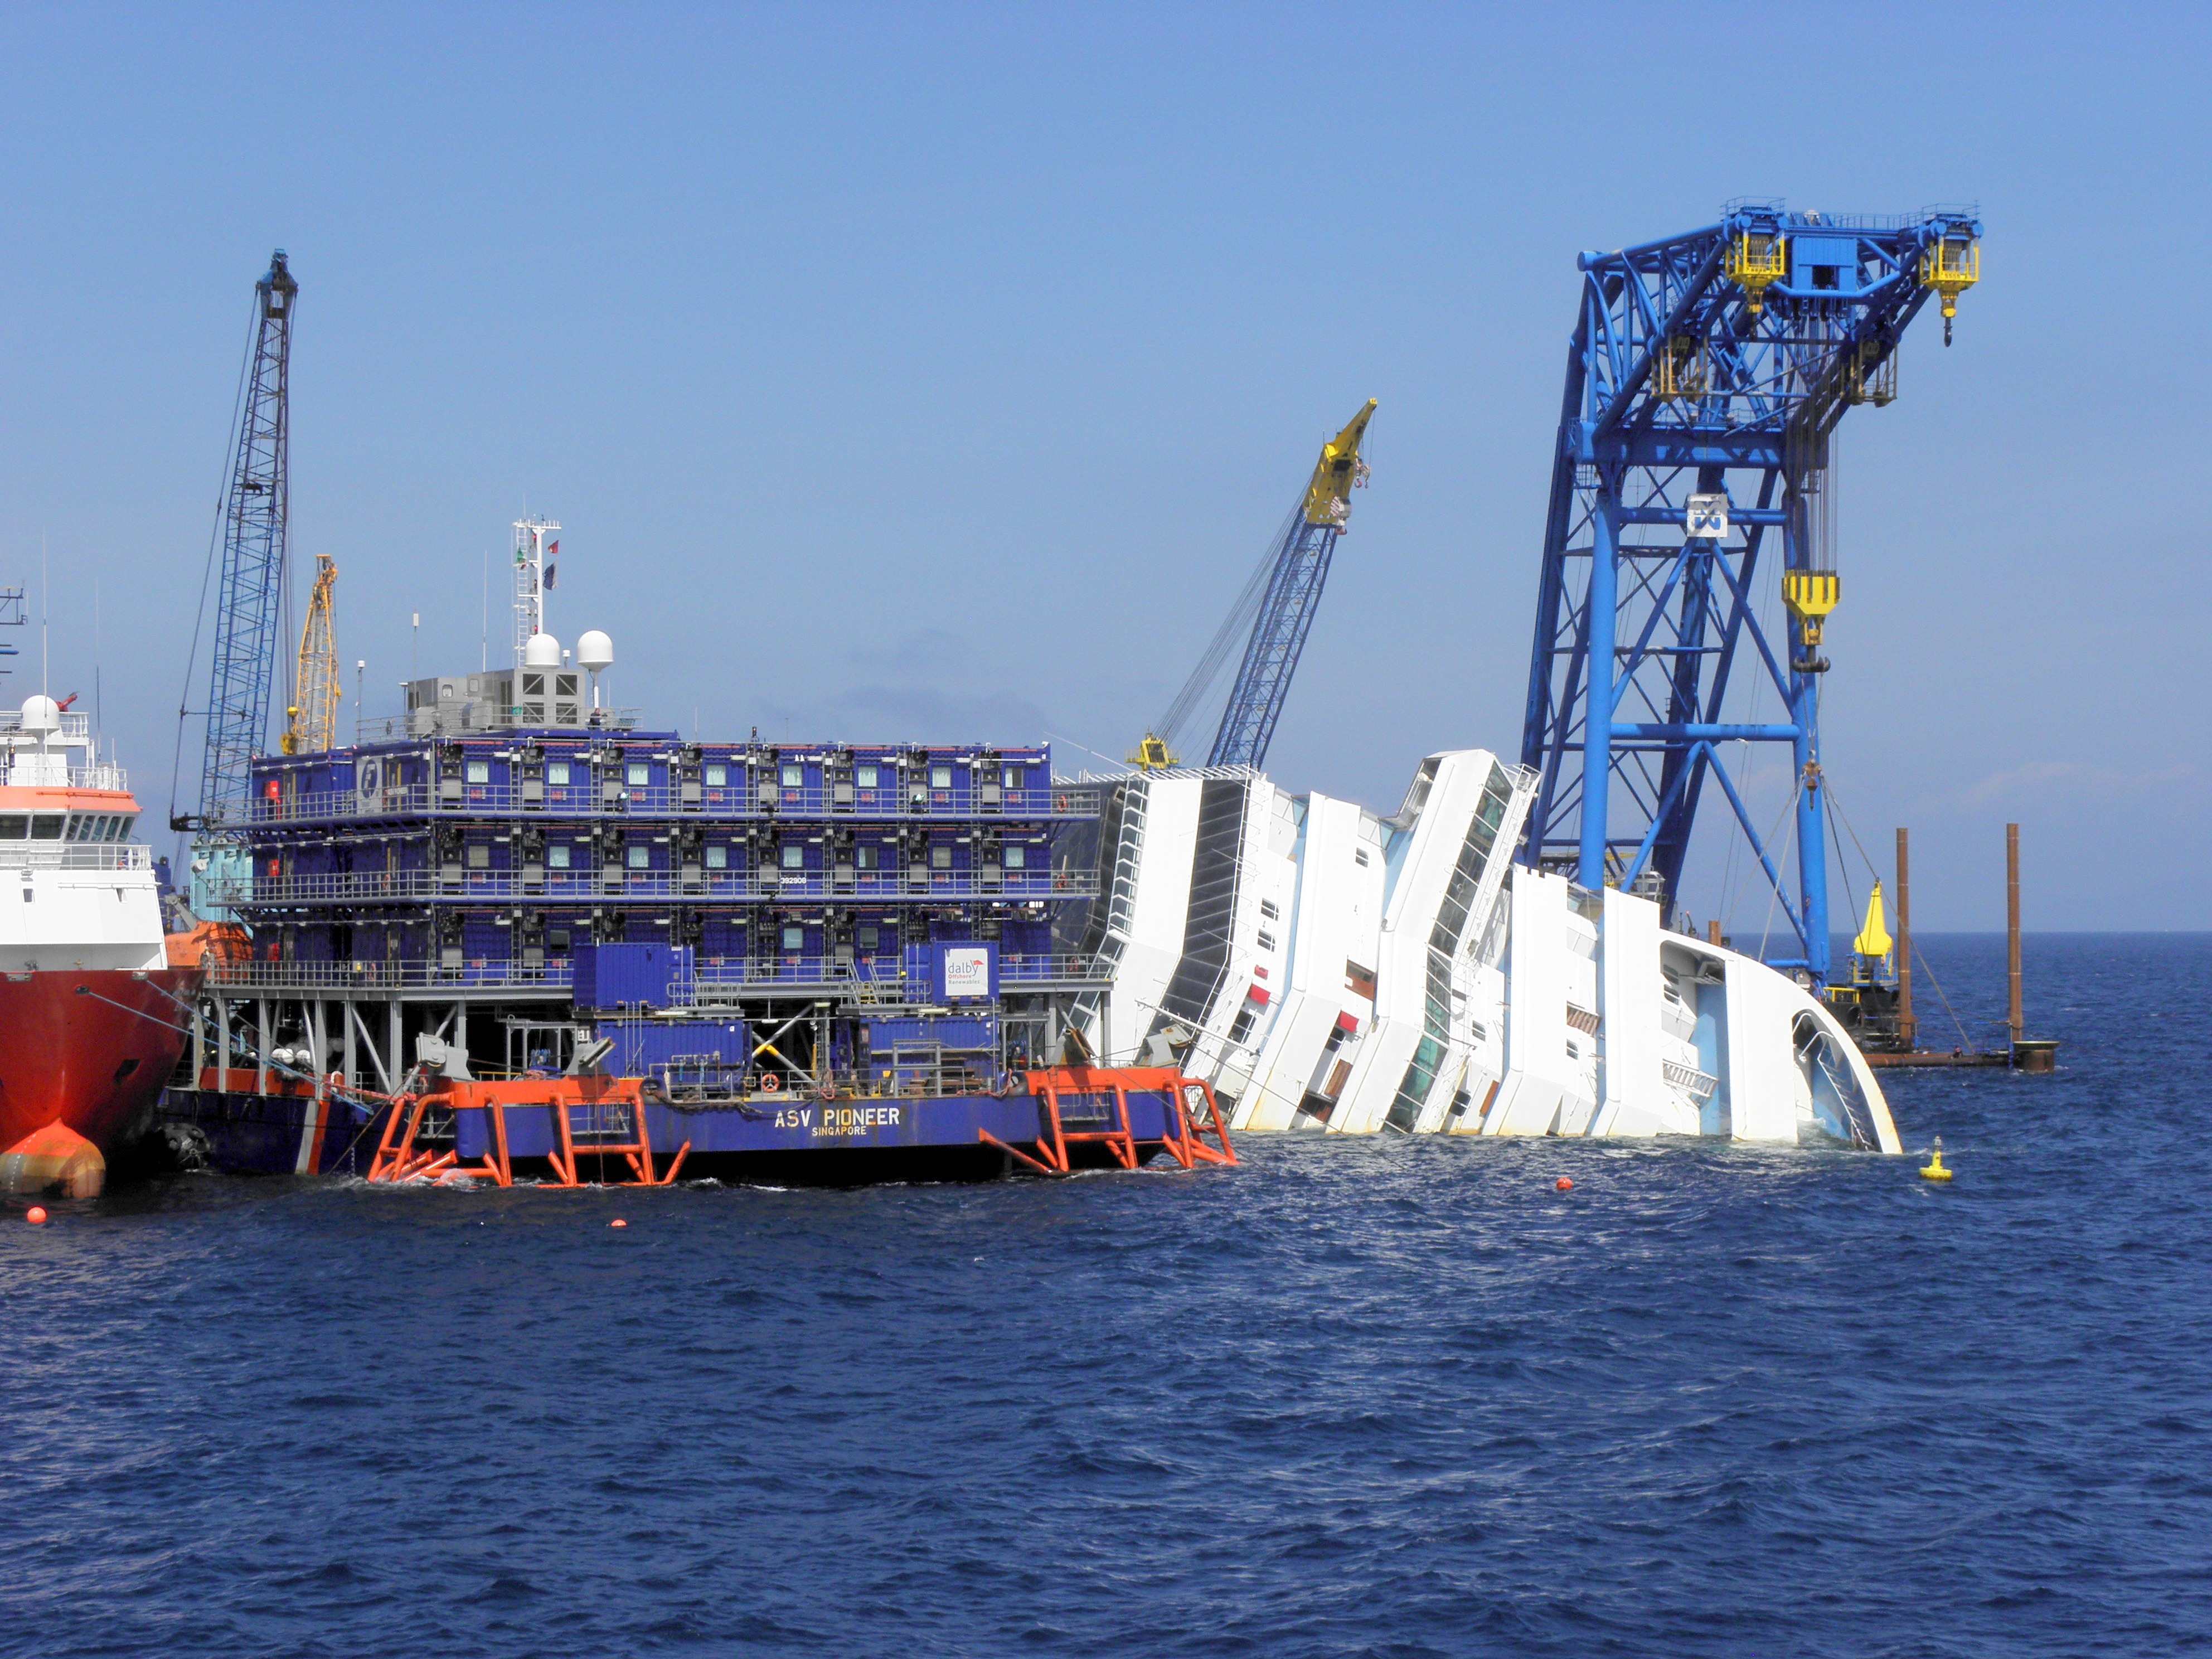
sea, ship, vehicle, island, italy, port, accident, wreck, watercraft, container ship, passenger ship, freight transport, salvage, jackup rig, floating production storage and offloading, offshore drilling, il giglio, costa concordia